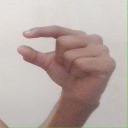
अक्षर: ग